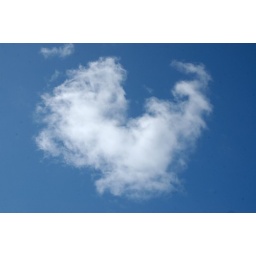
the fluffy white ones in a blue sky, i always think of them as simpson's clouds from the beginning of the cartoon.